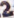
Number: 2